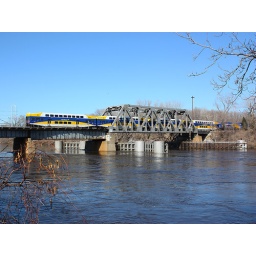
A cab car leads the second afternoon Northstar commuter train off of Boom Island over the swollen Mississippi River.